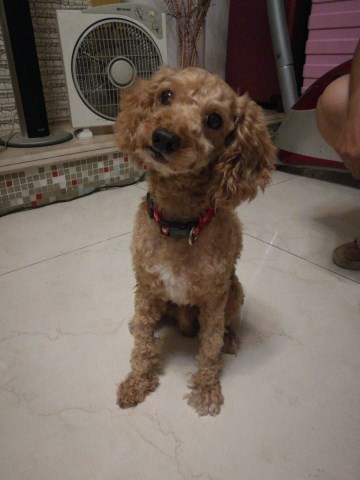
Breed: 2925-n000114-toy_poodle